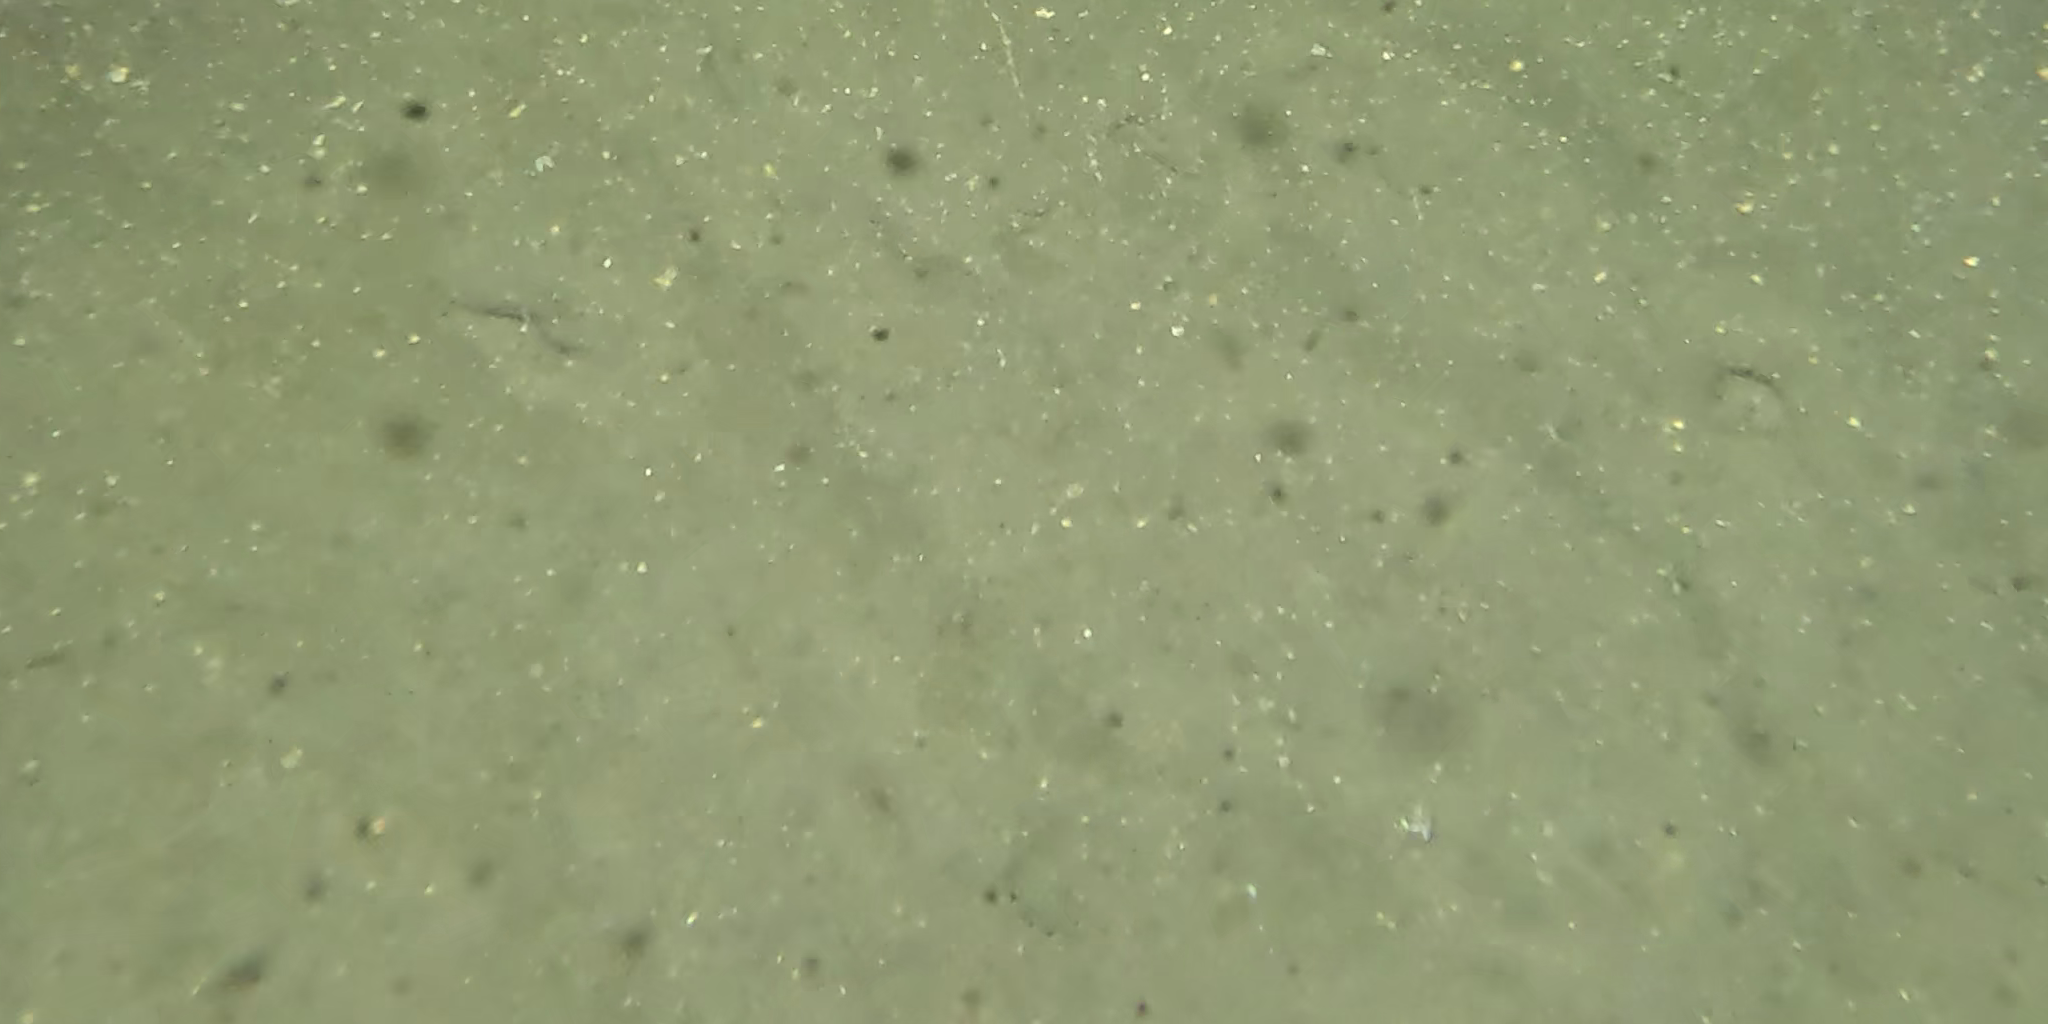
Seabed habitat: sand